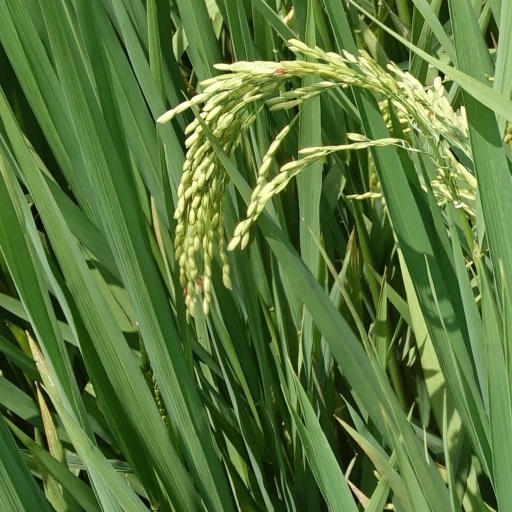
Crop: rice